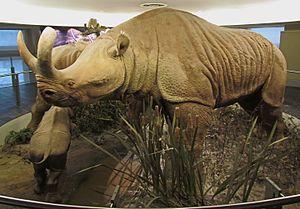
Les Brontotheriidae forment une famille éteinte de périssodactyles qui a succédé aux dinocérates dans la même niche écologique.